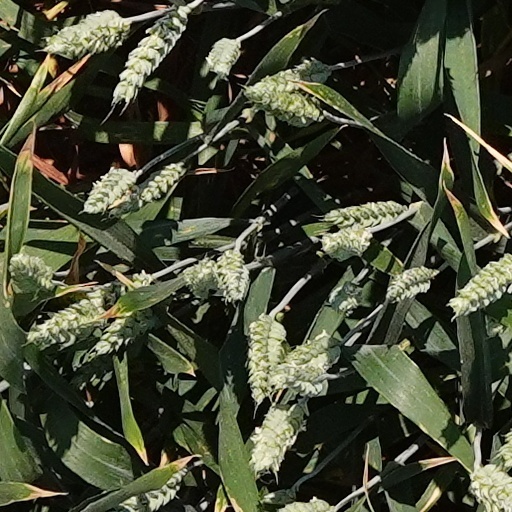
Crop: wheat